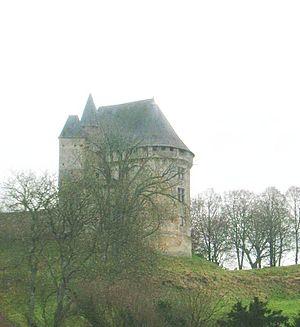
Le château de Ballon est situé sur Ballon, commune de Ballon-Saint Mars, dans le département de la Sarthe. Il a été une forteresse très importante durant une grande partie de la période médiévale. Son aspect actuel est caractéristique de la fin du XVᵉ siècle.